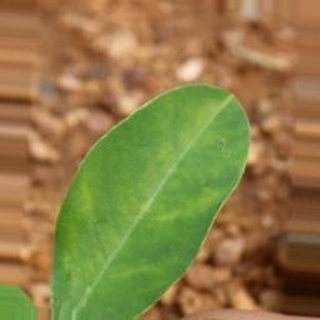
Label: healthy_groundnut